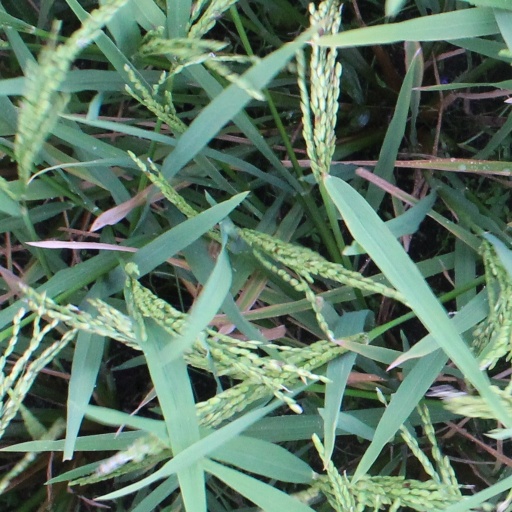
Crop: rice